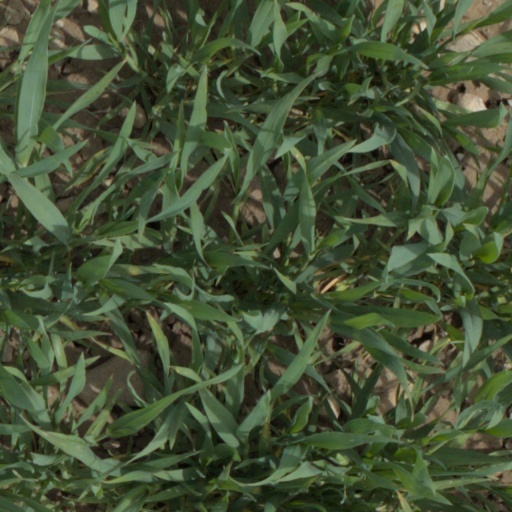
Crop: wheat